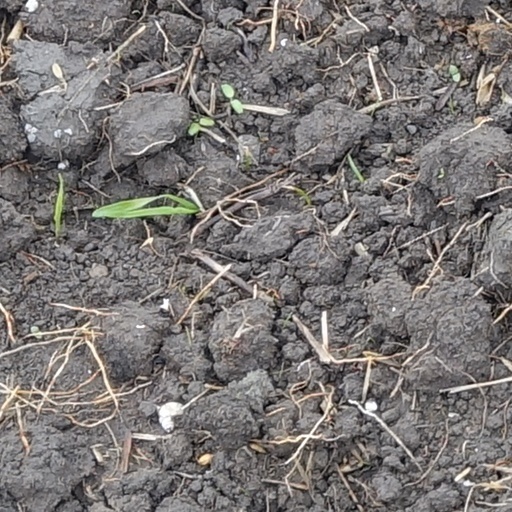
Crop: wheat